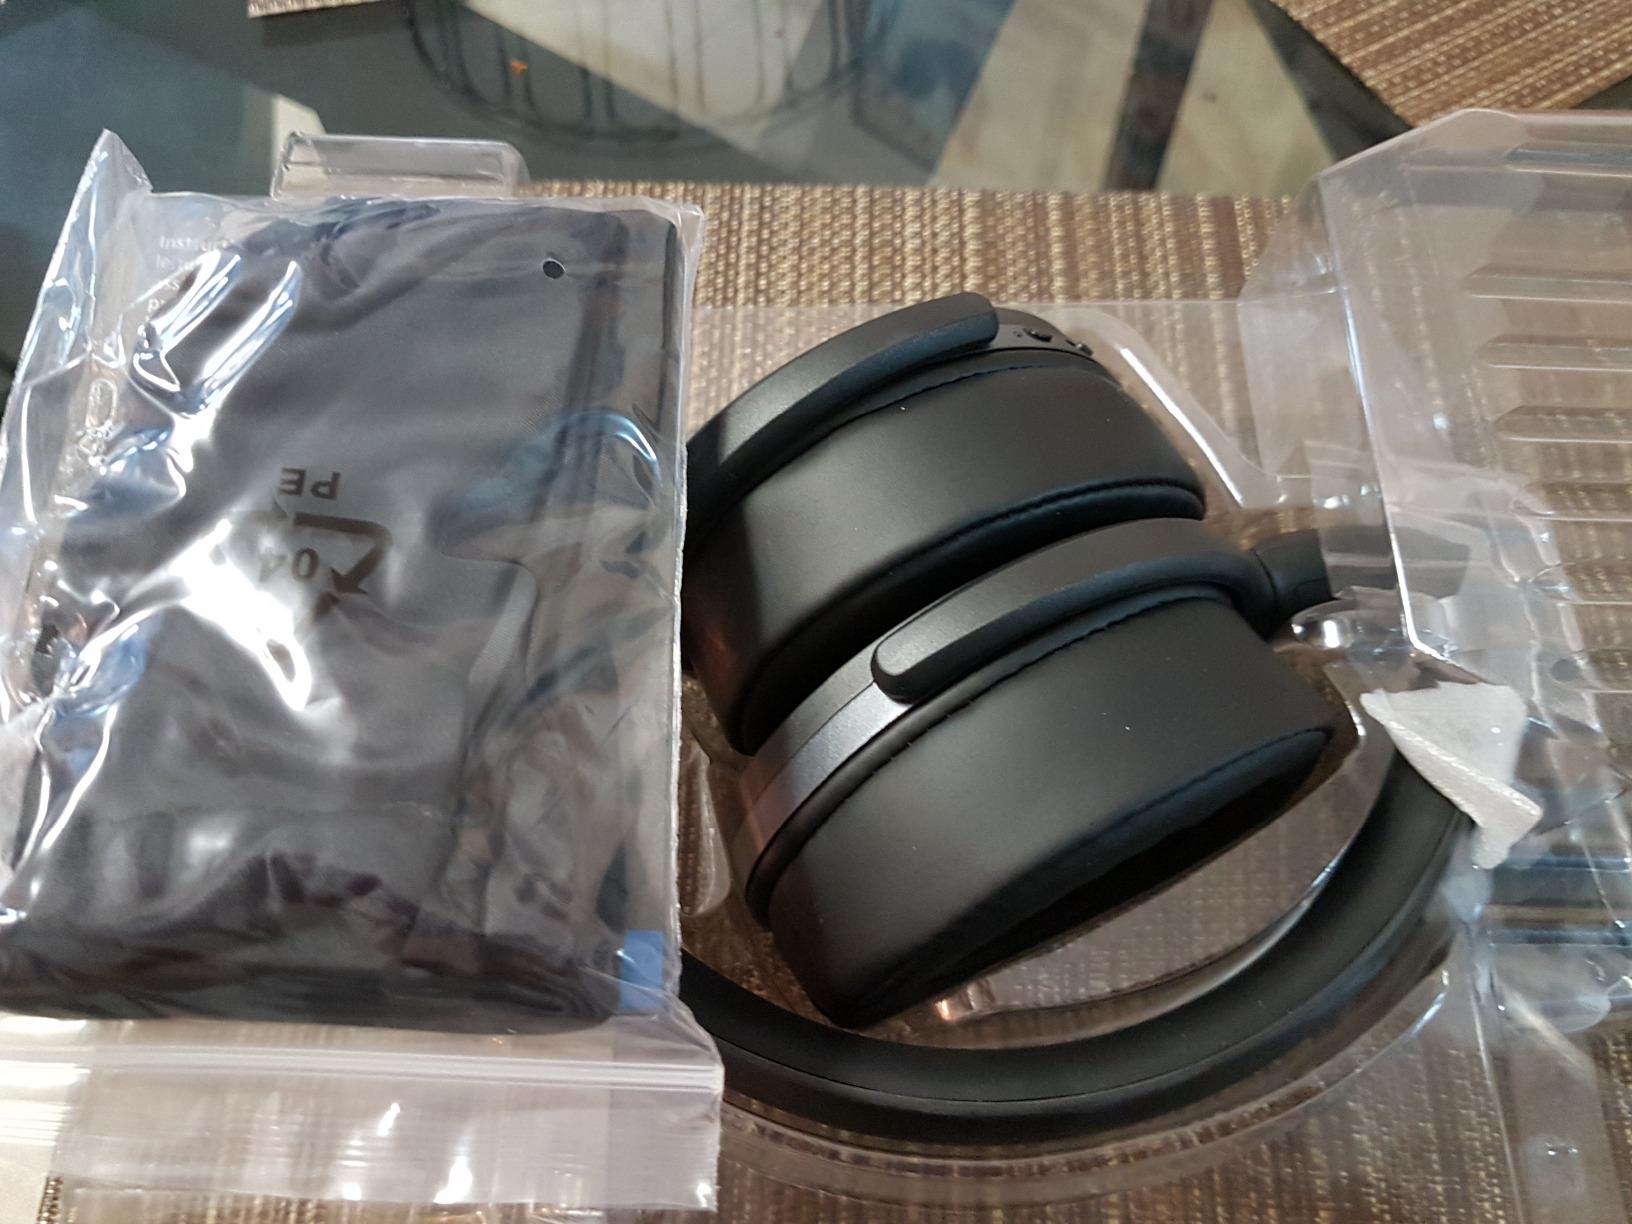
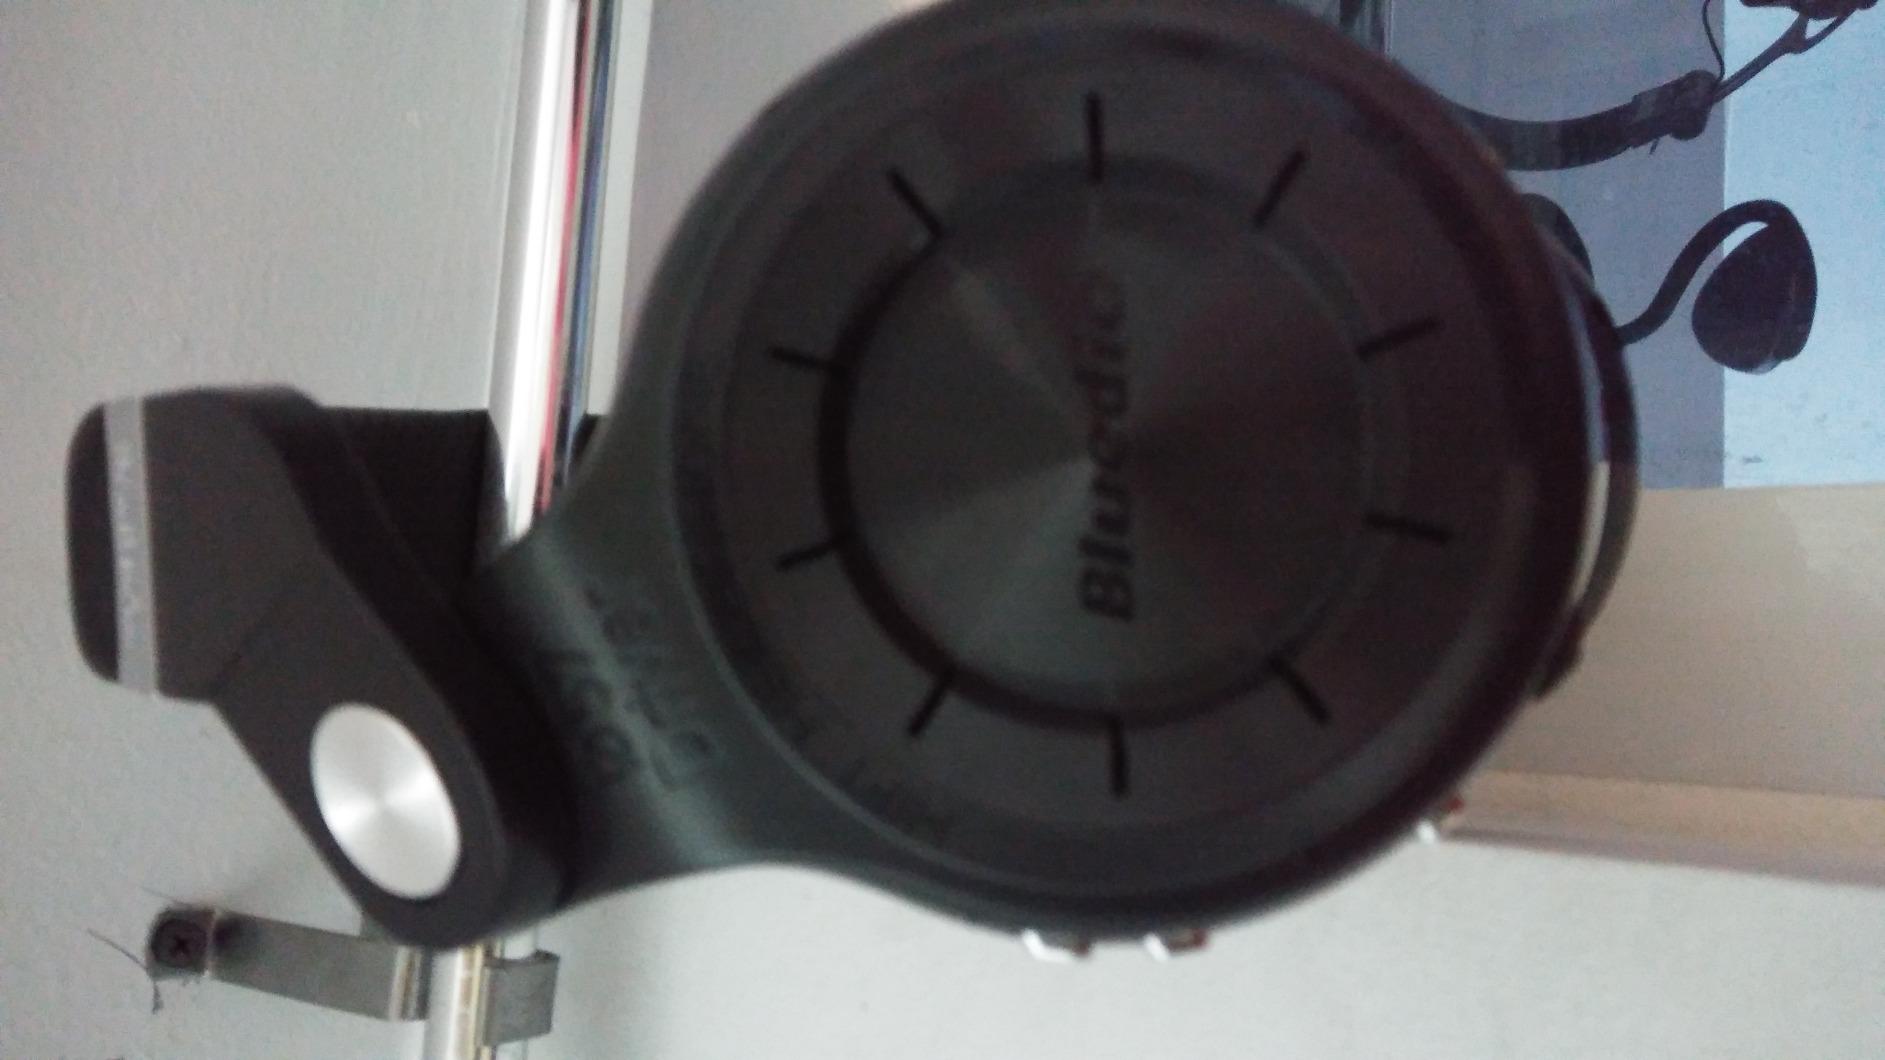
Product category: headphones
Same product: no